Non-government reactions to the Russian invasion of Ukraine

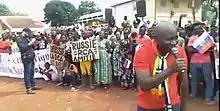
Demonstration in support of the invasion of Ukraine is held in the Central African Republic, a country whose government is closely allied with Russia.

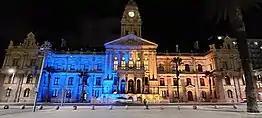
The Cape Town City Hall was lit up in solidarity with Ukraine despite the South African government's ambiguous position on the Russian invasion.

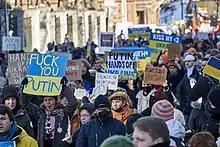
Anti-war protest in Helsinki, Finland, 26 February 2022

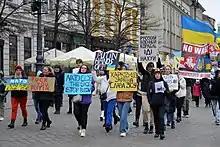
Ukrainian refugees in Kraków protest against the war, 6 March 2022

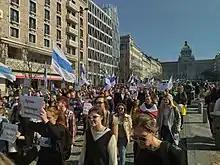
Protest of Russians living in the Czech Republic, 26 March 2022. The white-blue-white flag has been used by Russian anti-war protesters.

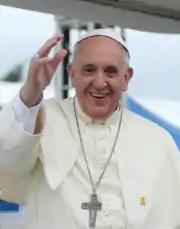
Pope Francis

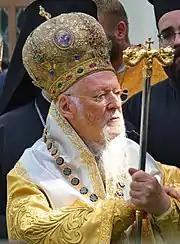
Ecumenical Patriarch Bartholomew I in Kyiv in 2021

The Ecumenical Patriarch Bartholomew I condemned the invasion, expressing deep sorrow, as well as his support for Ukraine, and stated that "he prays to the God of love and peace to enlighten the leadership of the Russian Federation, in order to understand the tragic consequences of its decisions".